Suidae

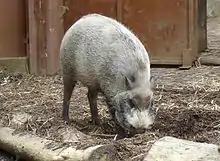
Bornean bearded pig ("Sus barbatus")

Cladogram of Suidae. Mikko's Phylogeny Archive (Based is McKenna & Bell, 1997, Liu, 2003 и Harris & Liu, 2007):